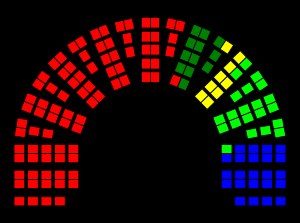
Stortingsvalget 1949
Mandatfordelingen efter  Stortingsvalget 1949      Arbeiderpartiet      Bondepartiet      Kristelig Folkeparti      Venstre      Høyre
Stortingsvalget 1949 var det andet stortingsvalg i Norge efter 2. verdenskrig, det blev afholdt 10. oktober 1949. Valget var en stor sejer for Arbeiderpartiet, og Einar Gerhardsens anden regering fortsatte. Arbeiderpartiet fik alene flertal i Stortinget.